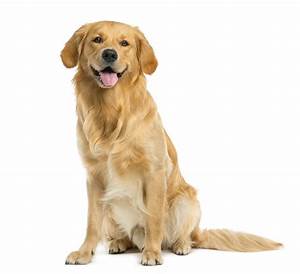
Label: dog